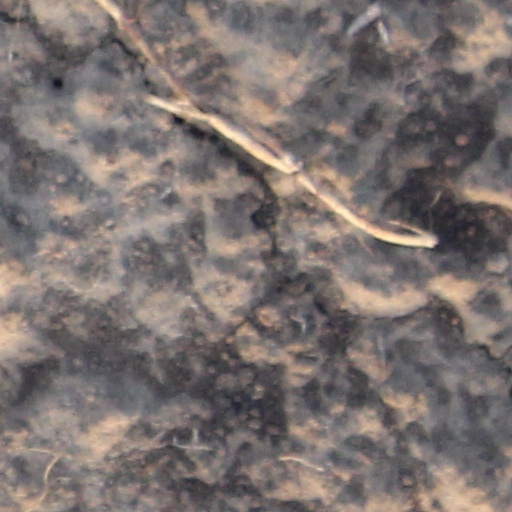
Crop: wheat